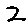
Label: 2